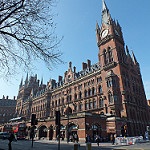
Scene: Outdoor